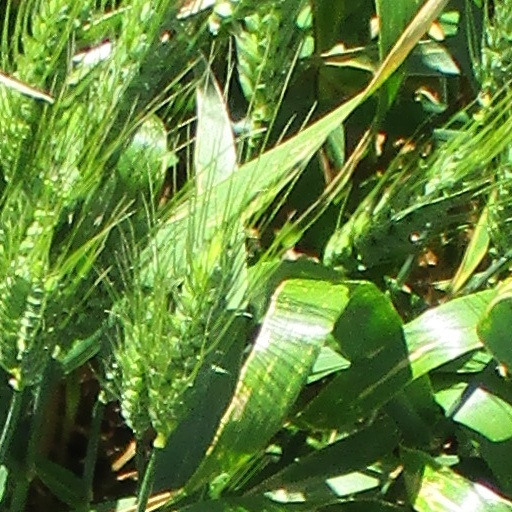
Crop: wheat